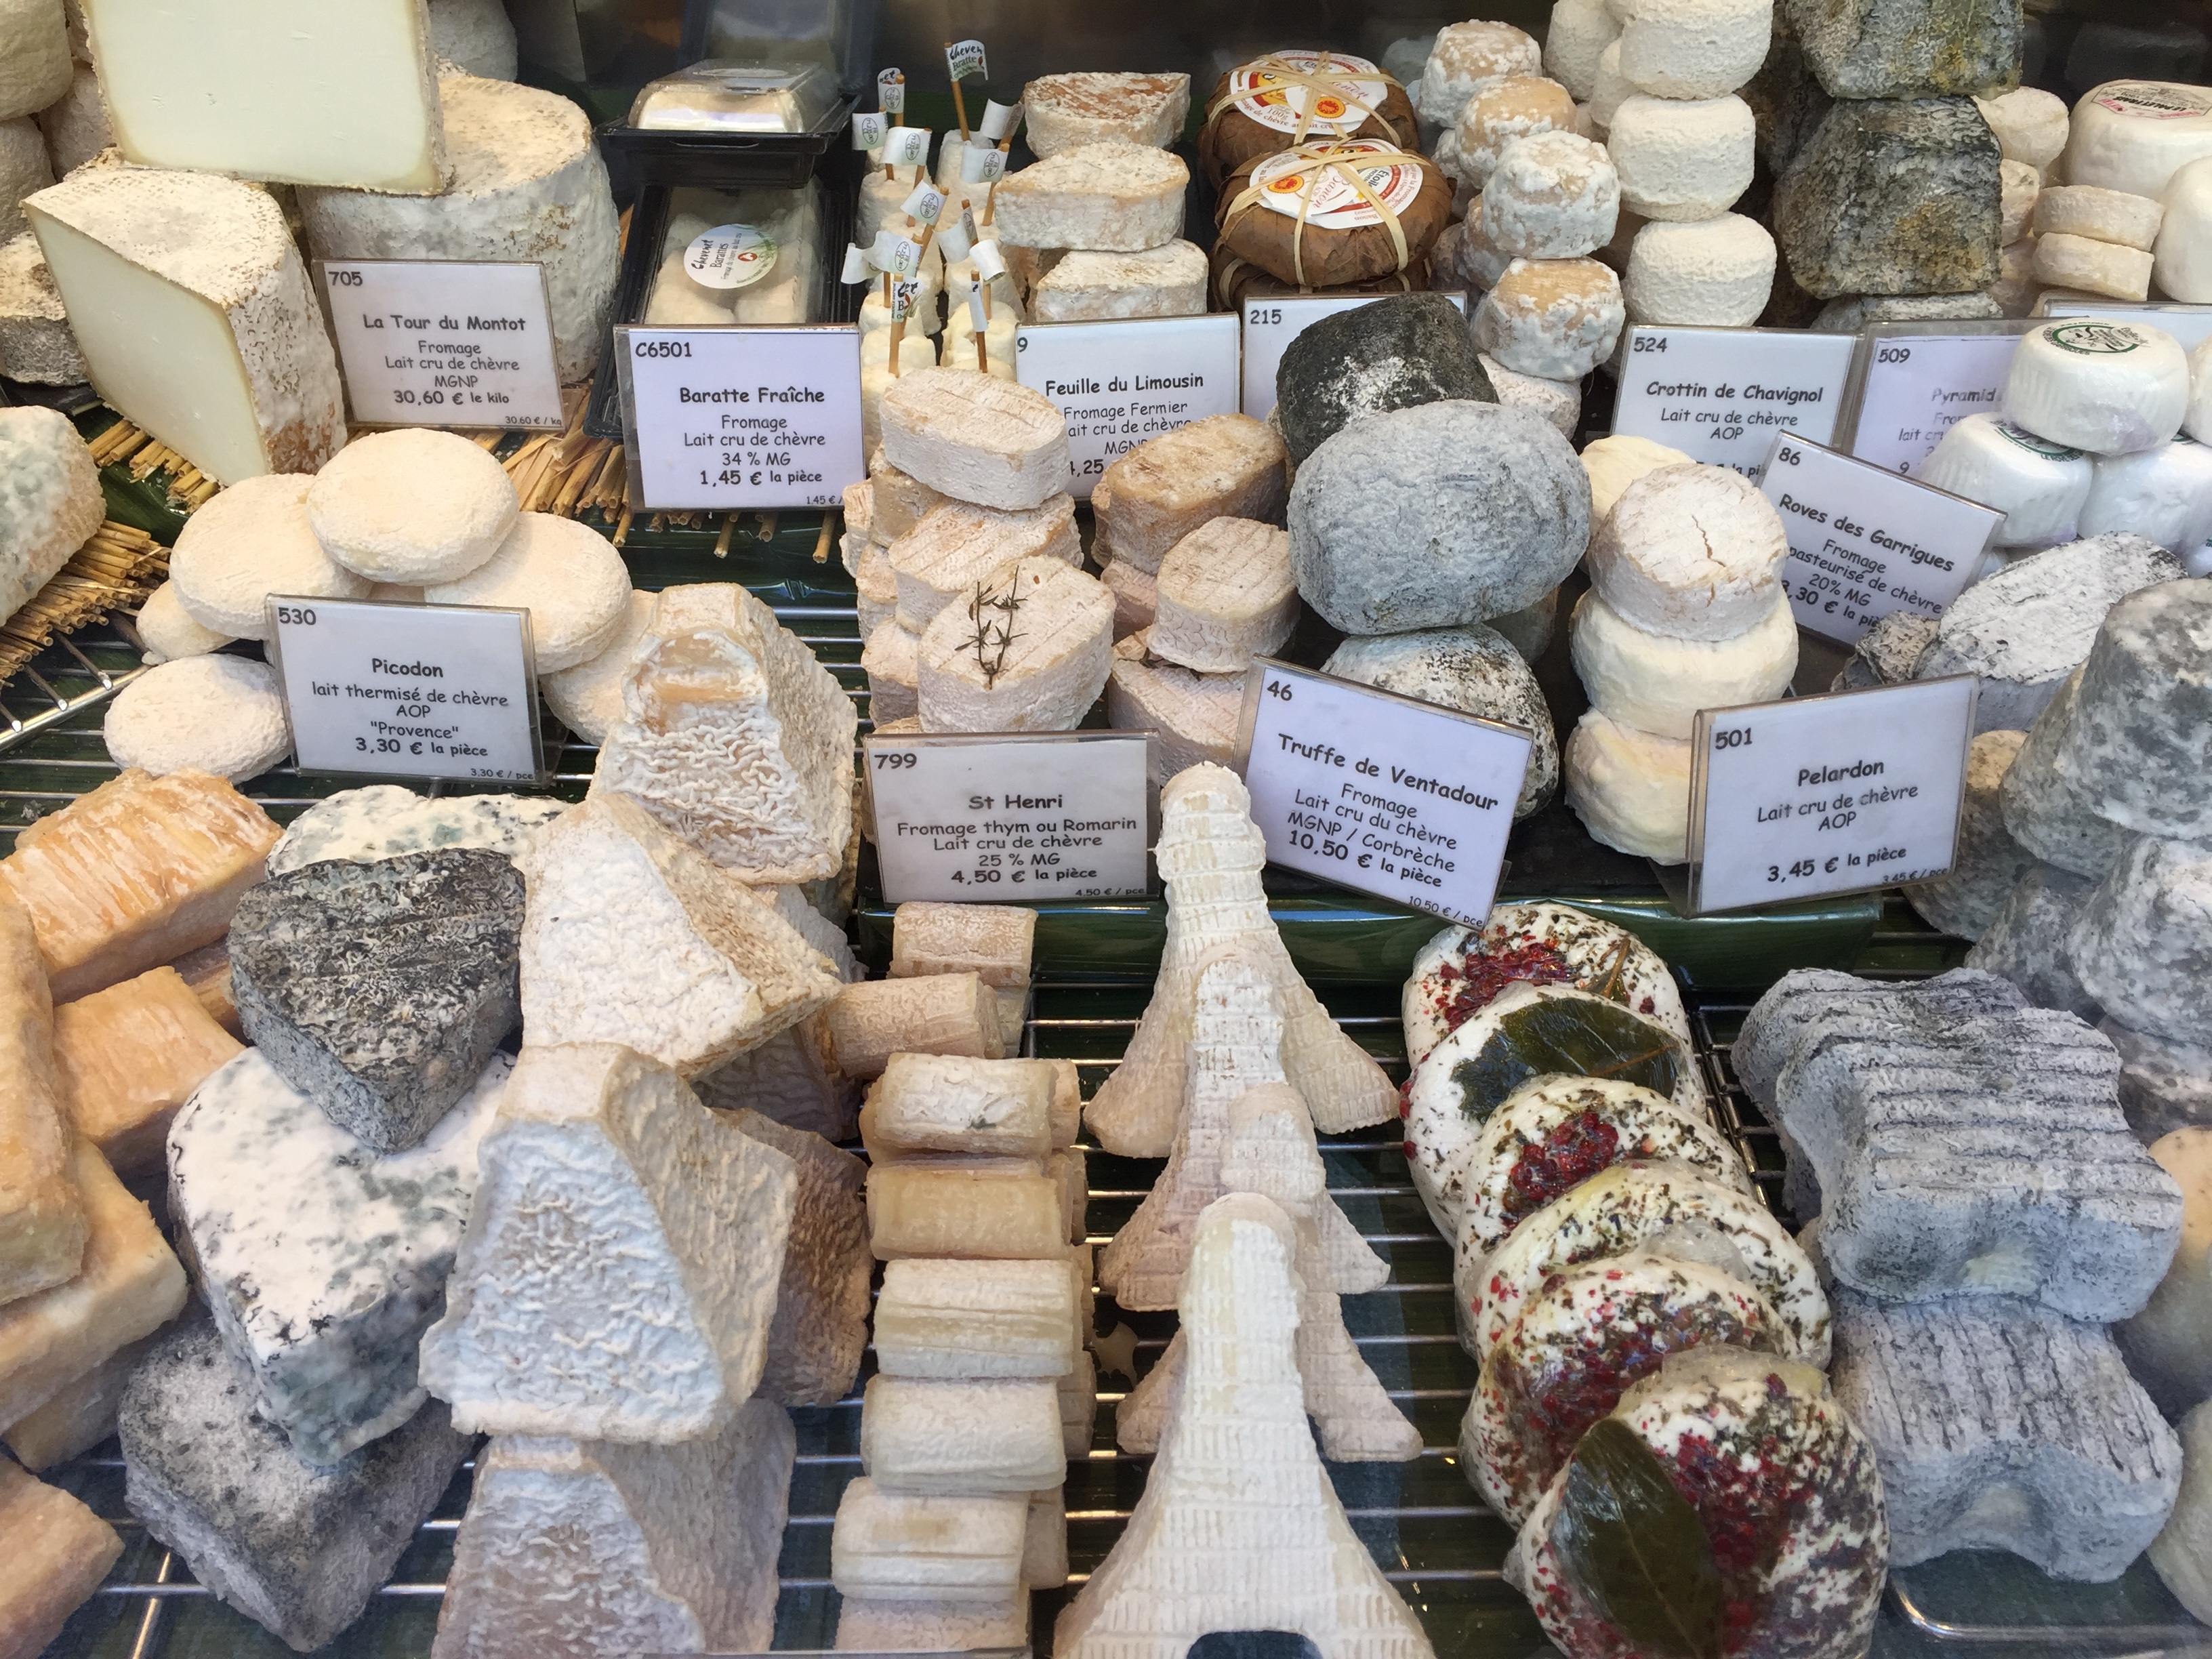
paris, tourist, travel, france, food, market, material, cheese, public space, eiffel, french, display